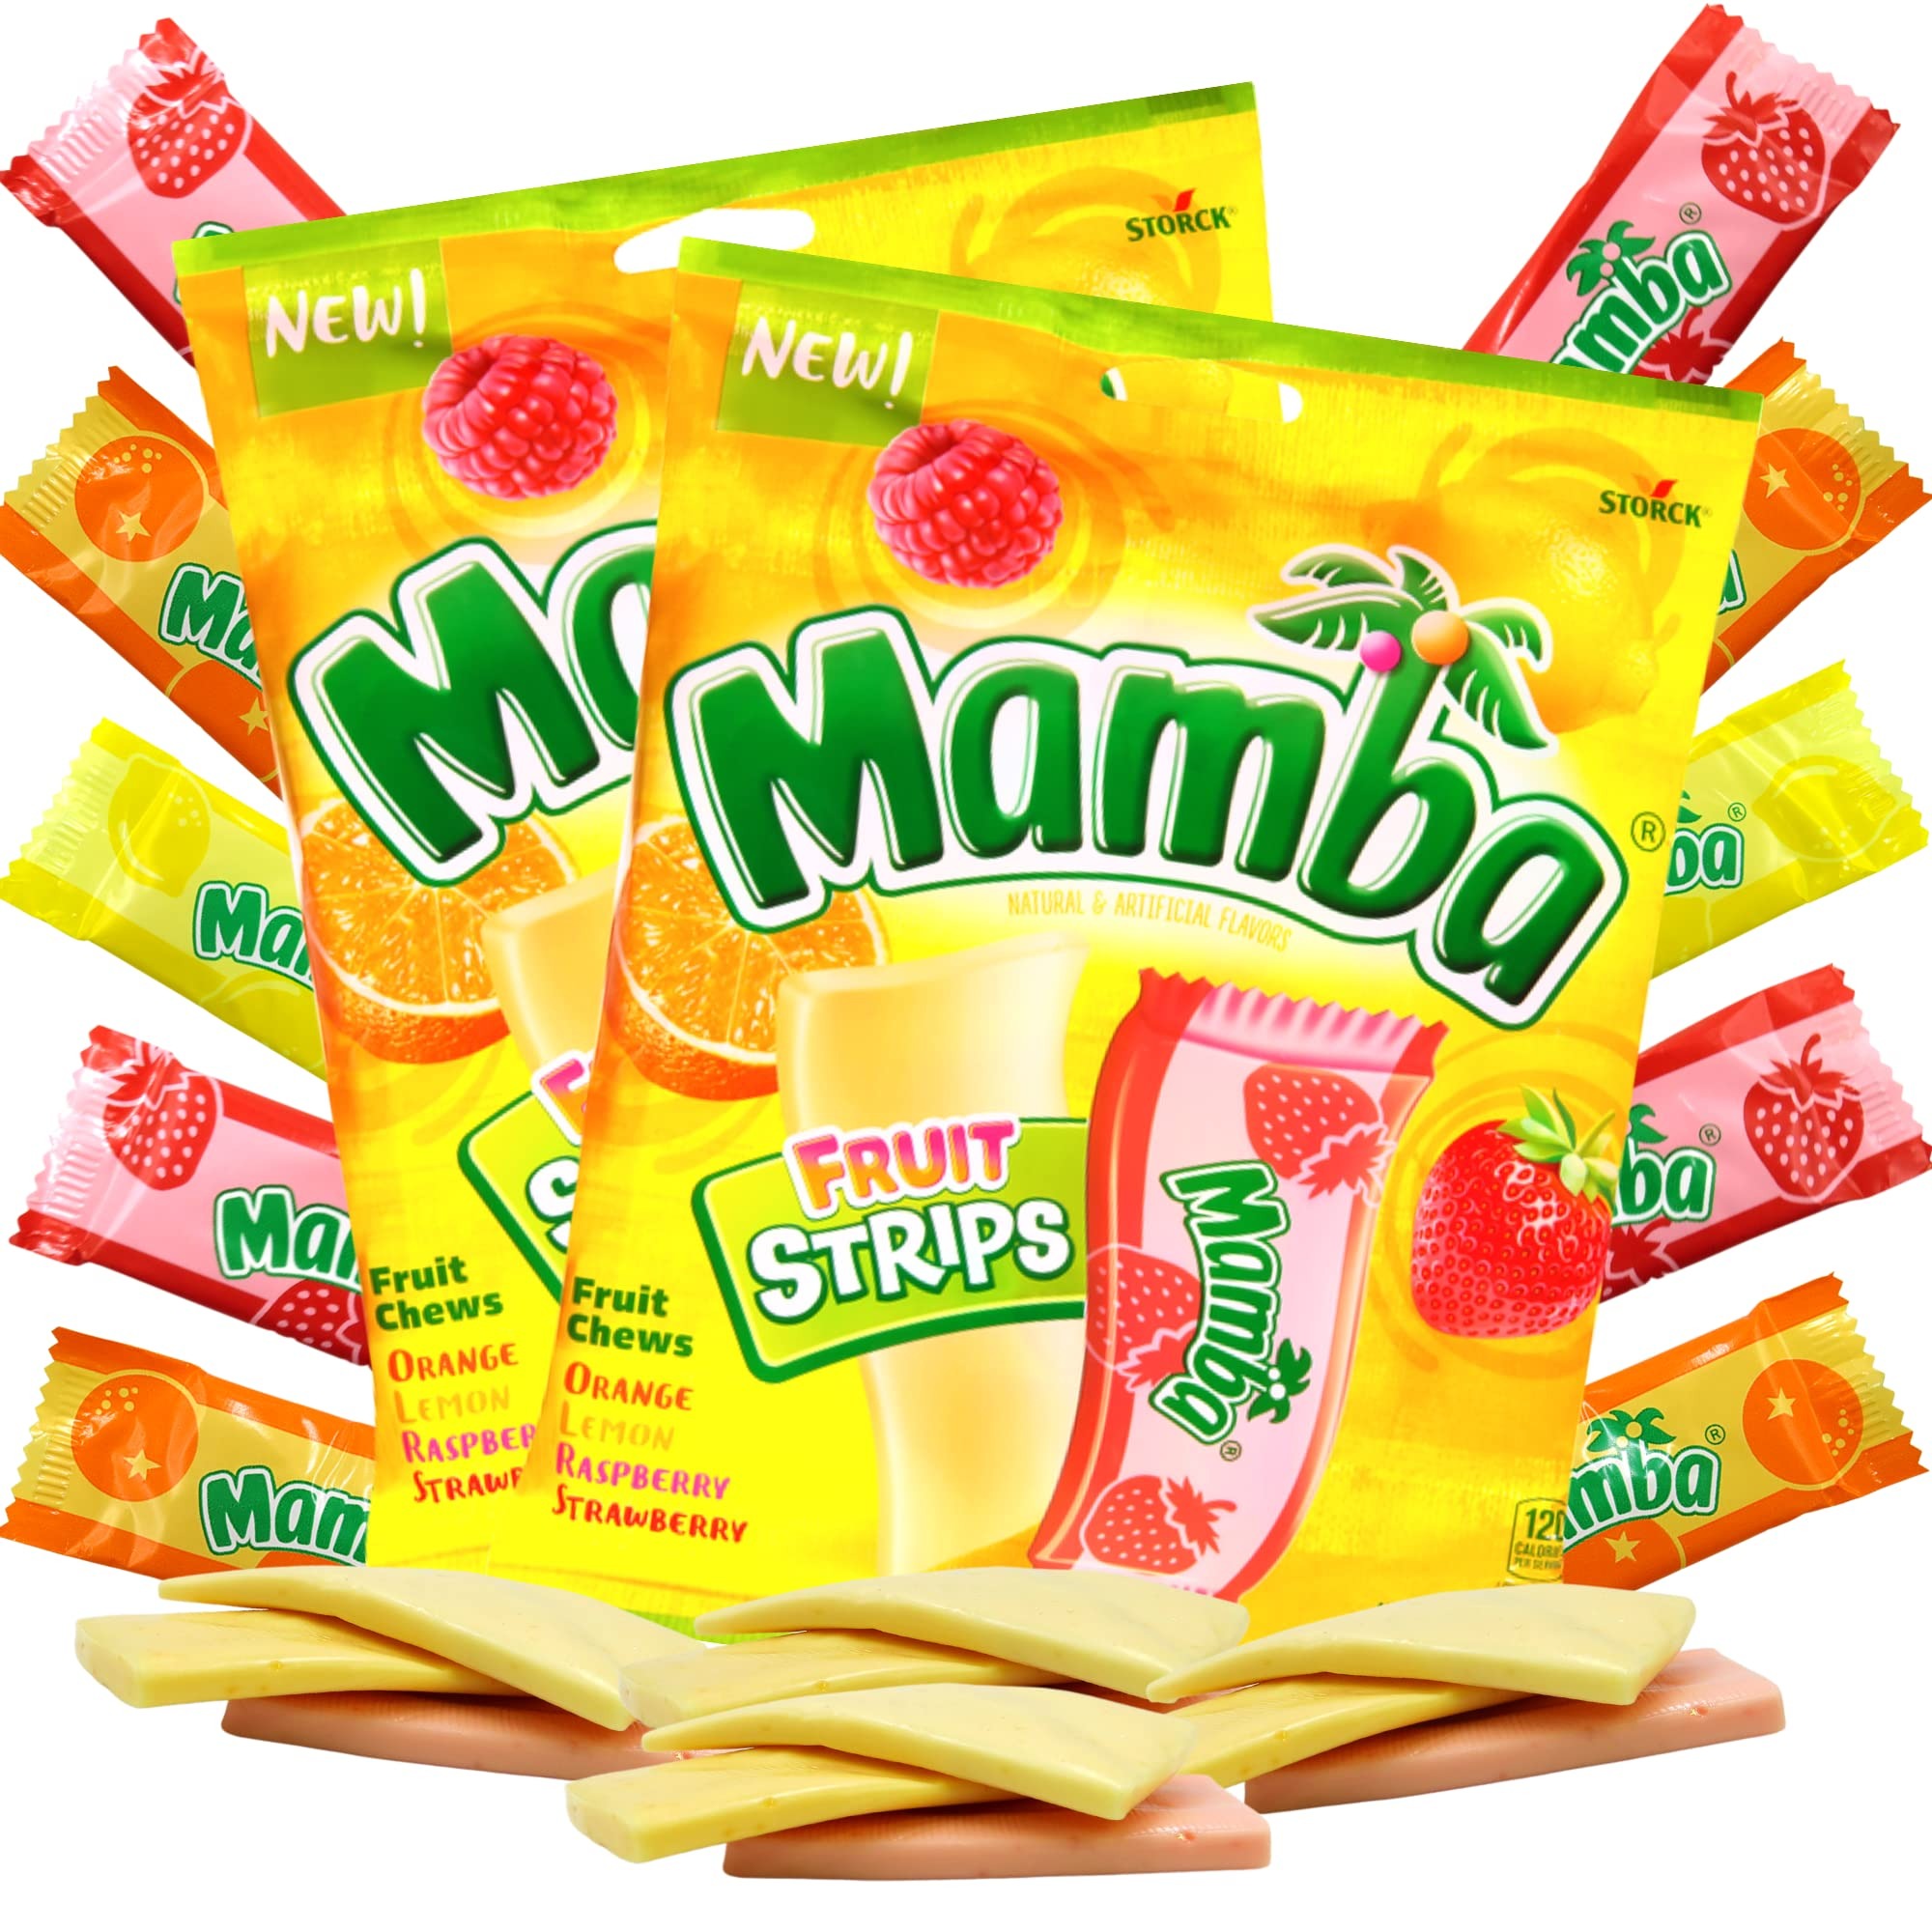
Item Name: Needzo Mamba Candy Strips, Individually Wrapped Fruit Flavored Chewy Candies Mixed Flavor Assortment Bag, Pack of 2
Value: 12.6
Unit: Ounce

Price: 3.99